Under Armour

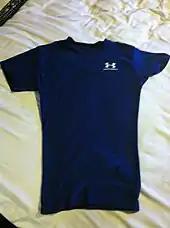
An Under Armour t-shirt

On December 5, 2016, Under Armour reached a 10-year agreement with Major League Baseball (MLB) to become its official on-field uniform provider beginning in 2020. Under Armour will replace Majestic, who has been MLB's uniform provider since 2004. However, in May 2018, it was reported that Under Armour would be backing out of the deal with MLB, in order to save the company around $50 million. Nike would instead become the on-field uniform supplier of the league. MLB's deal with Nike became official on January 25, 2019.